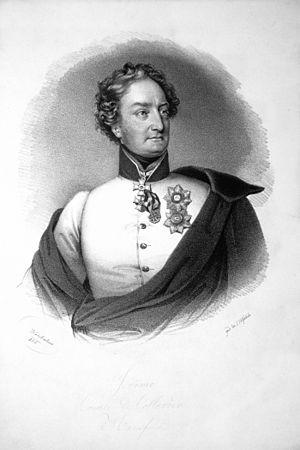
La bataille de Raab se déroule le 14 juin 1809 près de Győr, en Hongrie, et oppose l'armée franco-italienne du vice-roi Eugène de Beauharnais à l'armée autrichienne de l'archiduc Jean d'Autriche. L'affrontement se solde par une victoire des Franco-Italiens.
Dans la bataille de Caldiero ou bataille de Soave ou la bataille de Castelcerino du 27 au 30 avril 1809, une armée autrichienne dirigée par l'archiduc Jean d'Autriche se défend contre une armée franco-italienne dirigée par Eugène de Beauharnais, vice-roi du royaume d'Italie. Les Autrichiens en infériorité numérique ont réussi à repousser les attaques de leurs ennemis lors des actions de San Bonifacio, Soave et Castelcerino avant de se retirer vers l'est. L'affrontement s'est produit pendant la guerre de la cinquième coalition, qui faisait partie des guerres napoléoniennes.